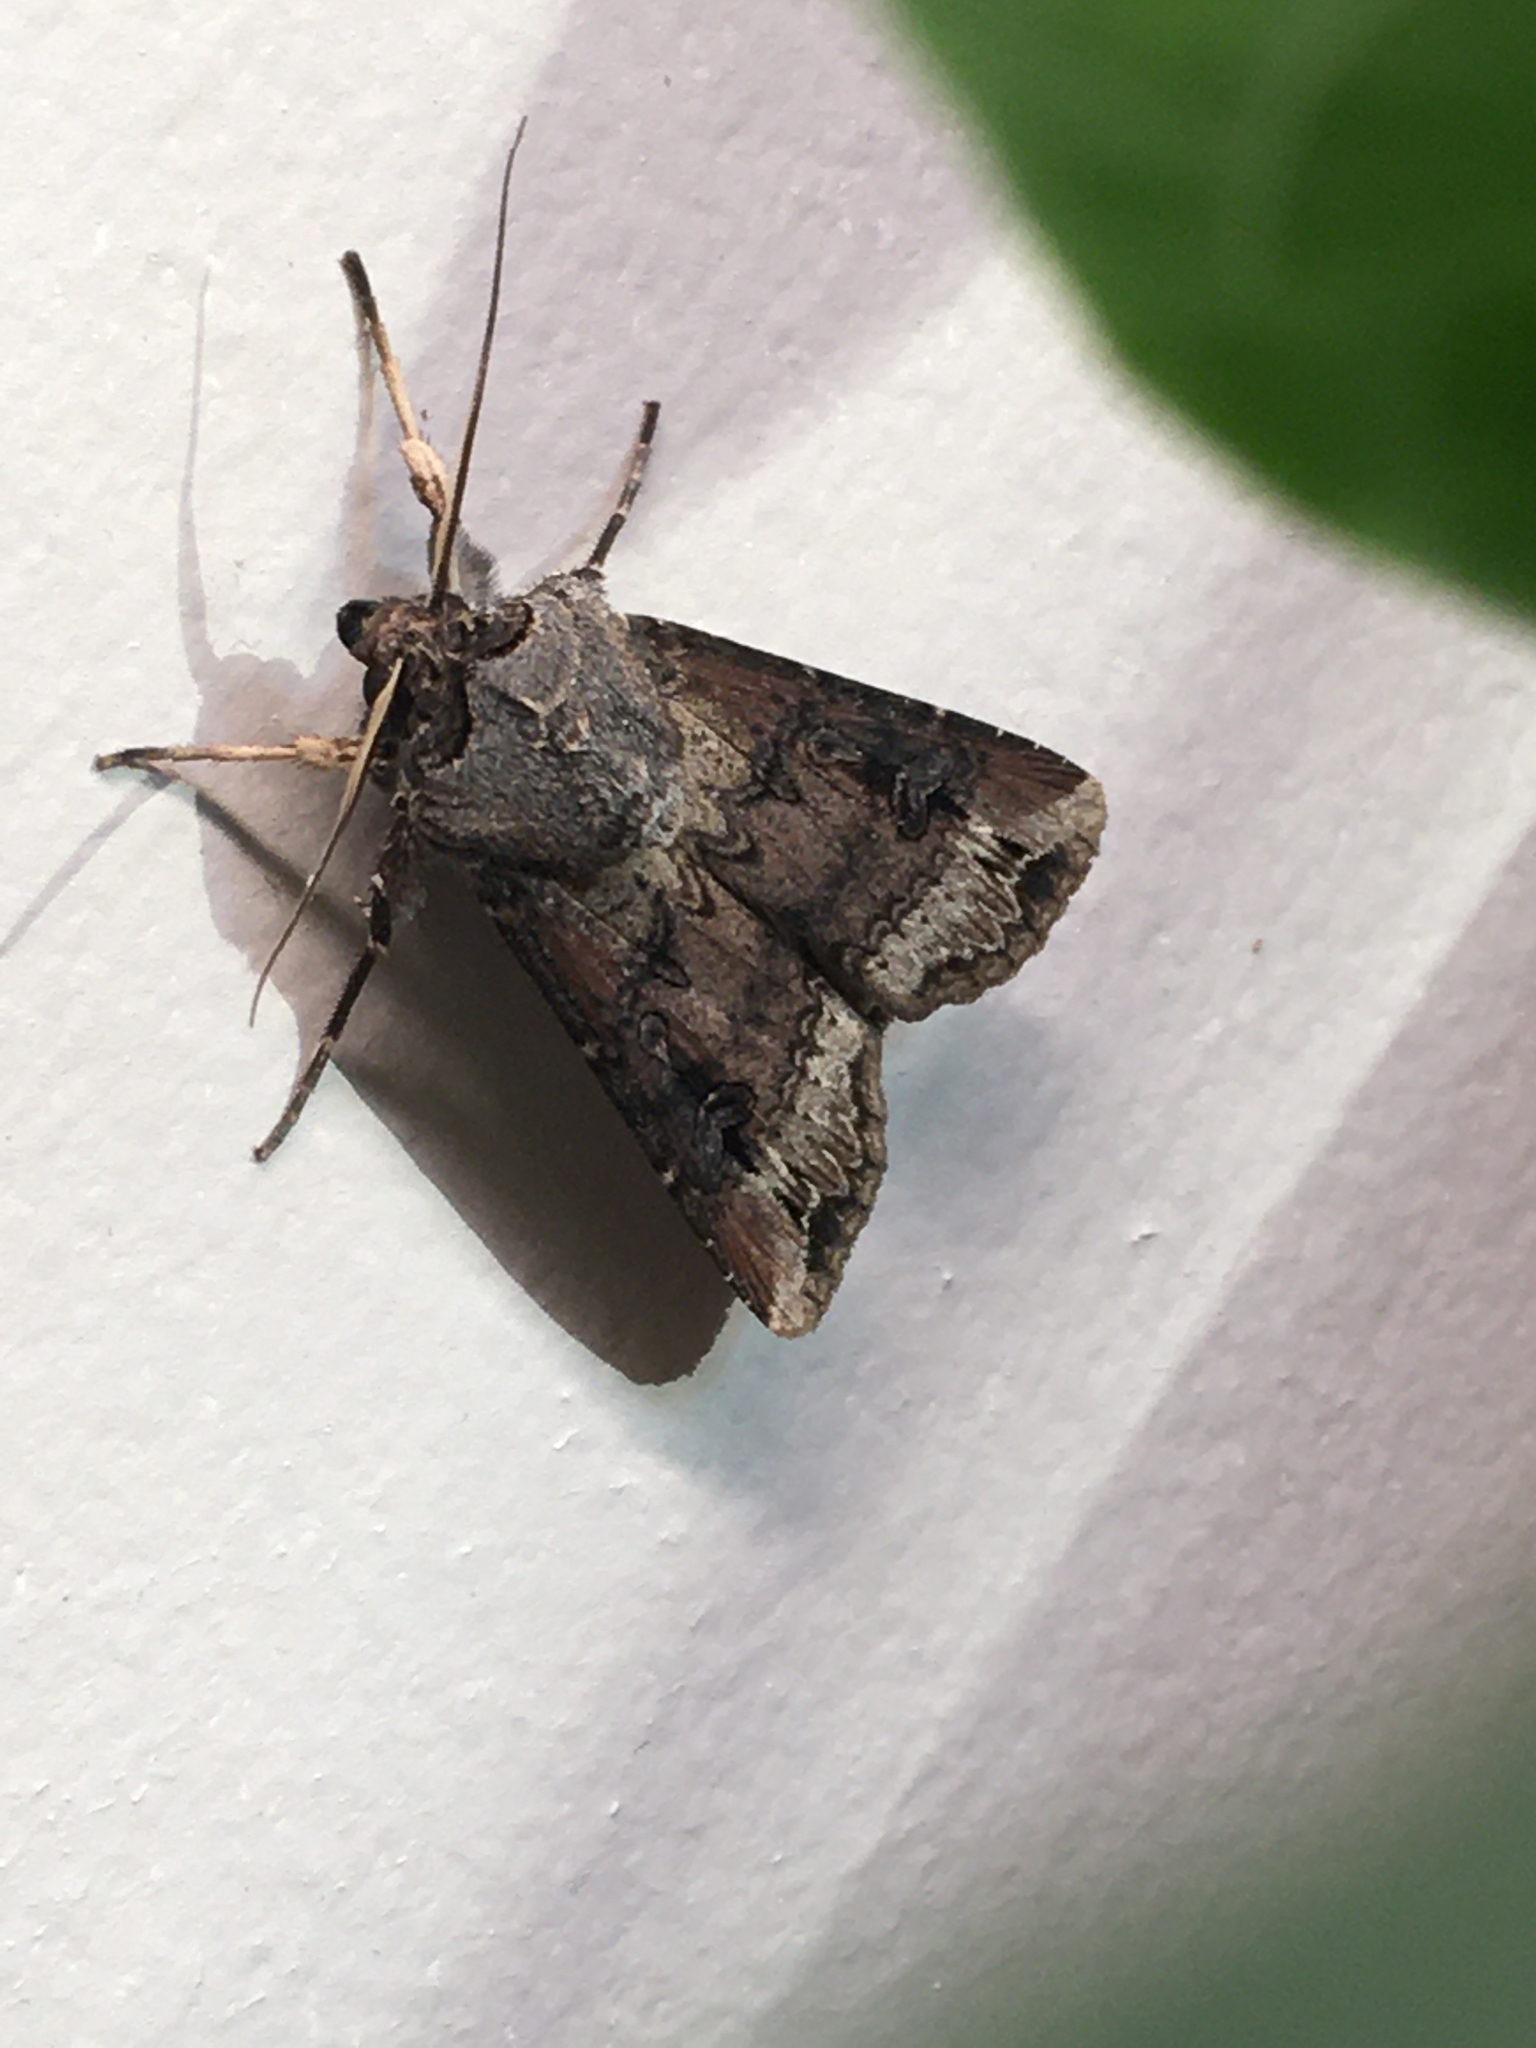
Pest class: cutworms